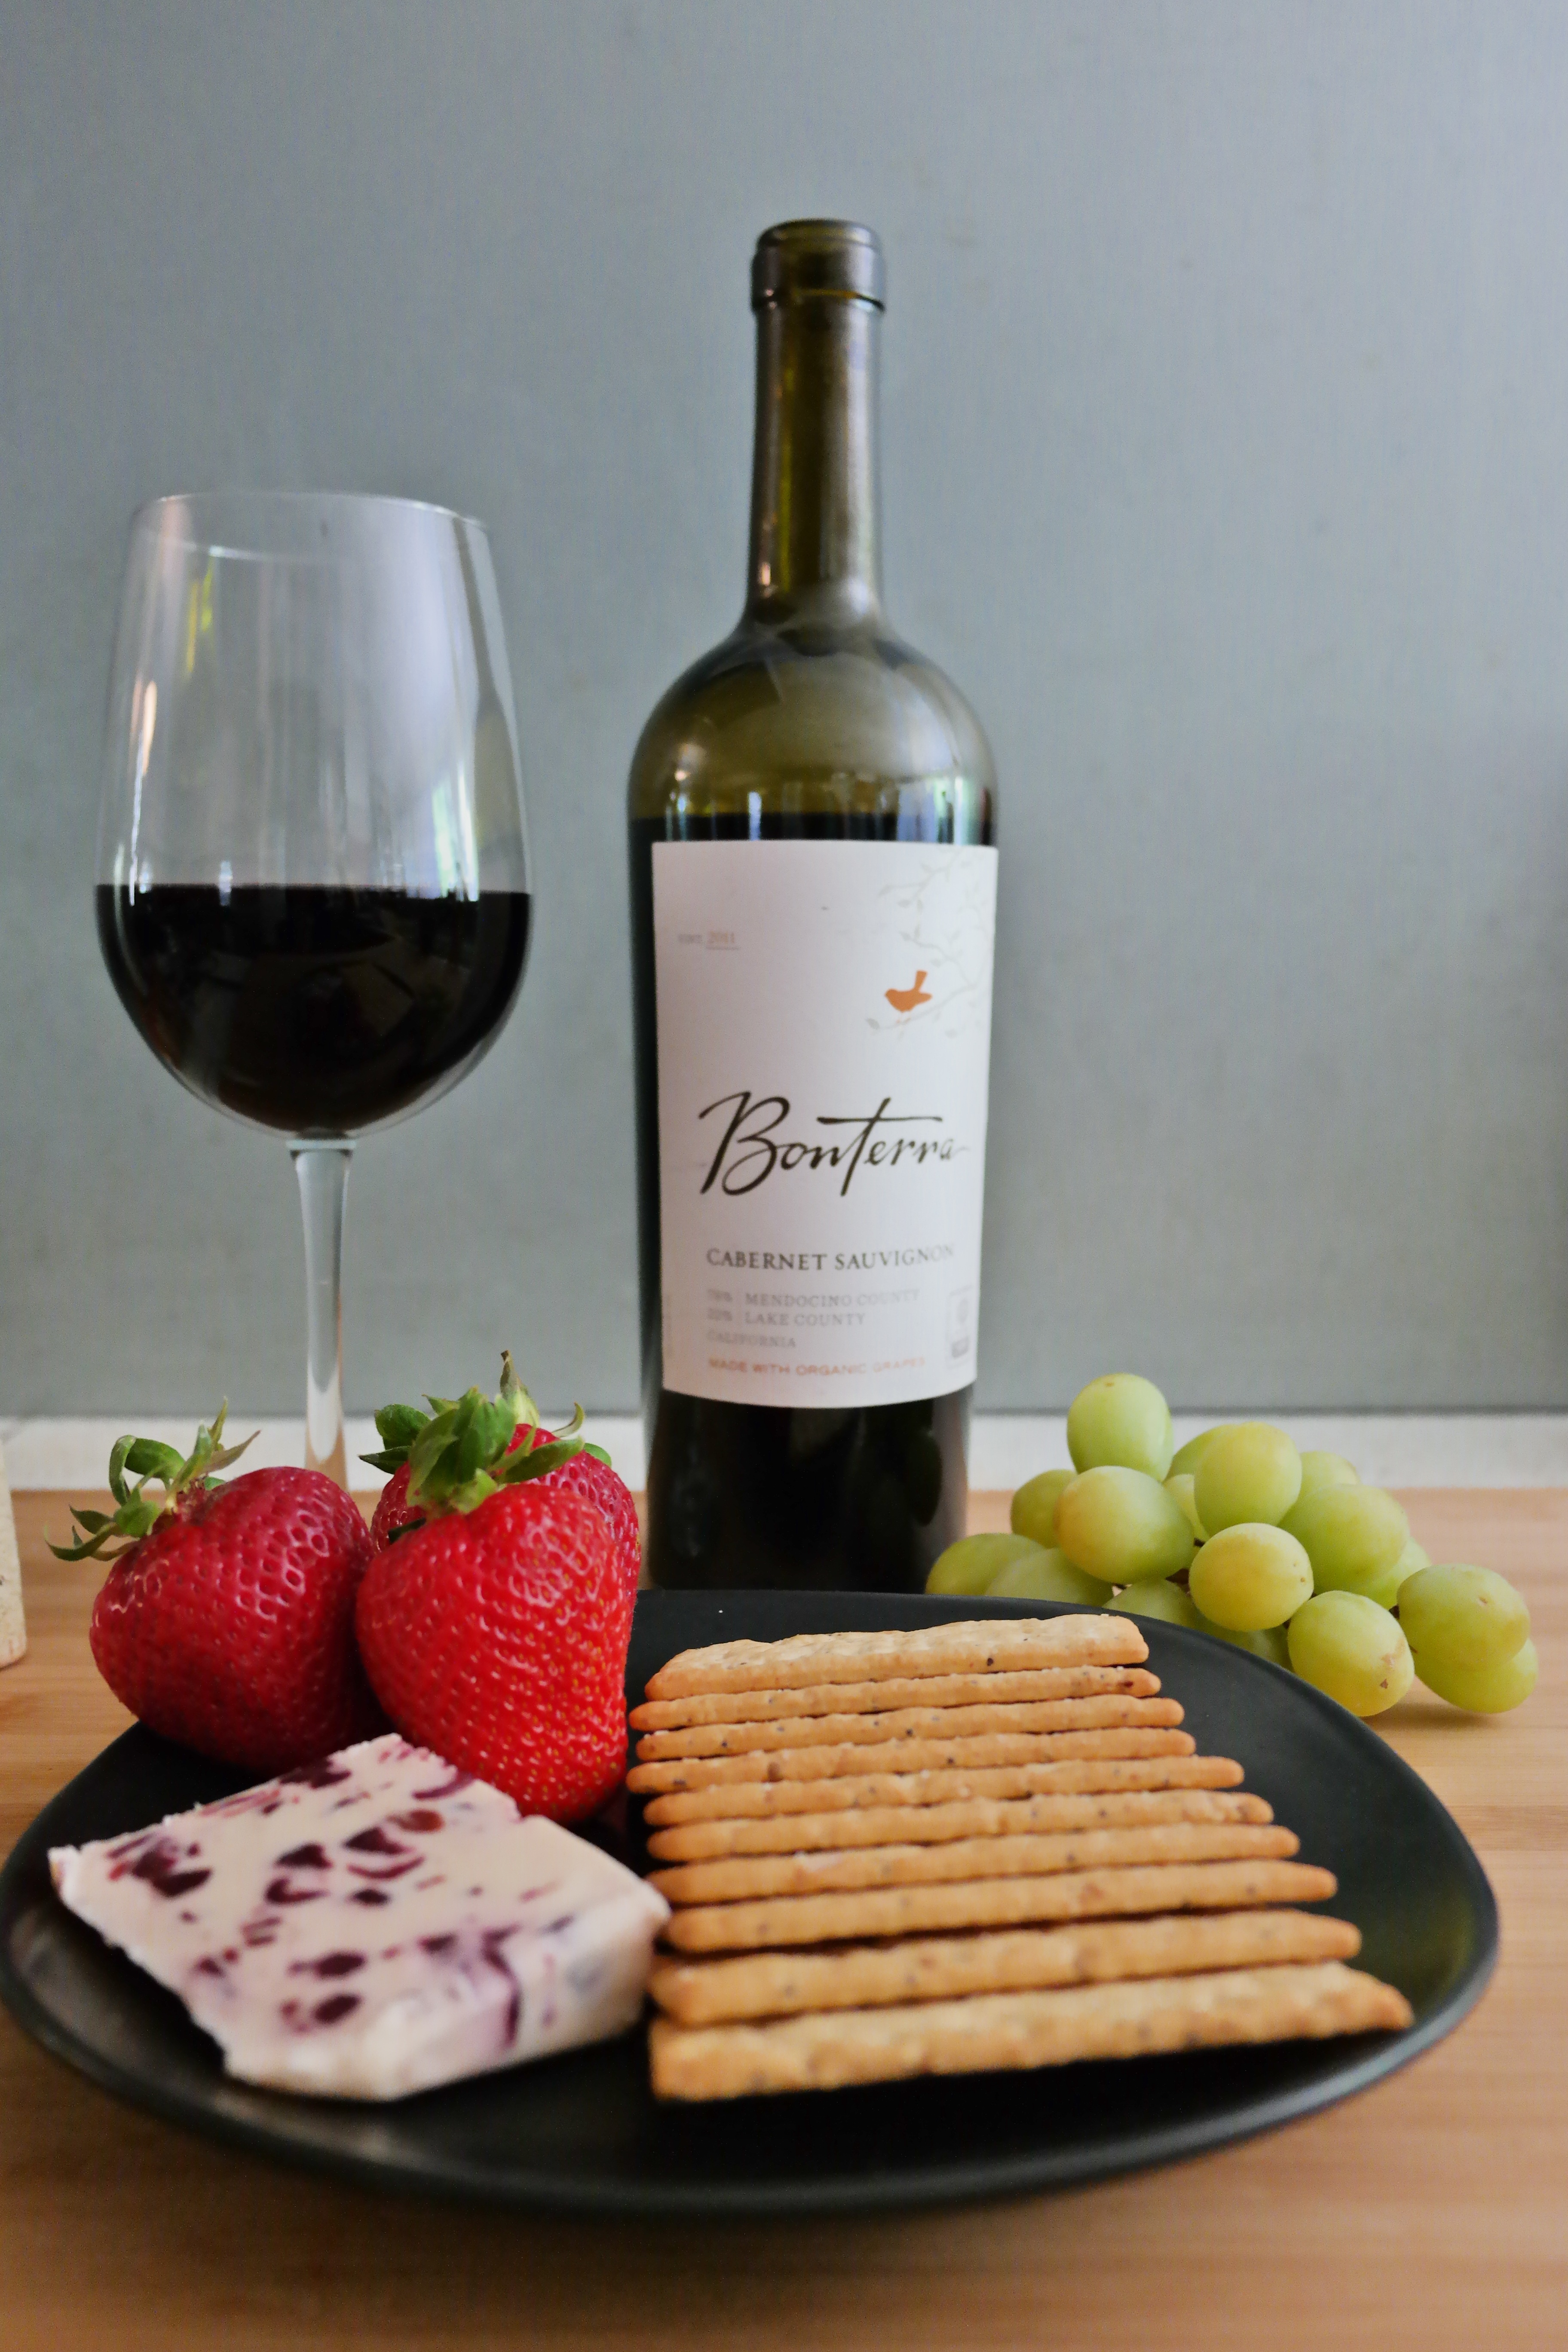
wine, fruit, meal, food, produce, drink, gourmet, wineglass, cheese, wine bottle, crackers, grapes, liqueur, appetizer, wine and cheese